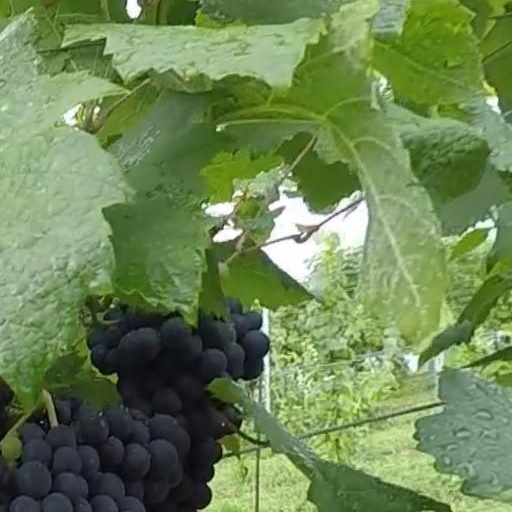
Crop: grape